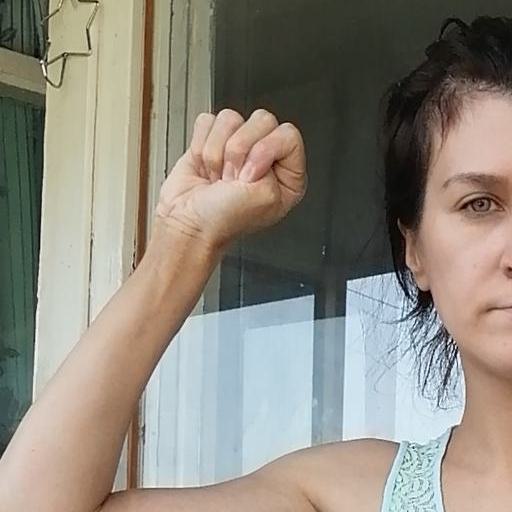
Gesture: fist